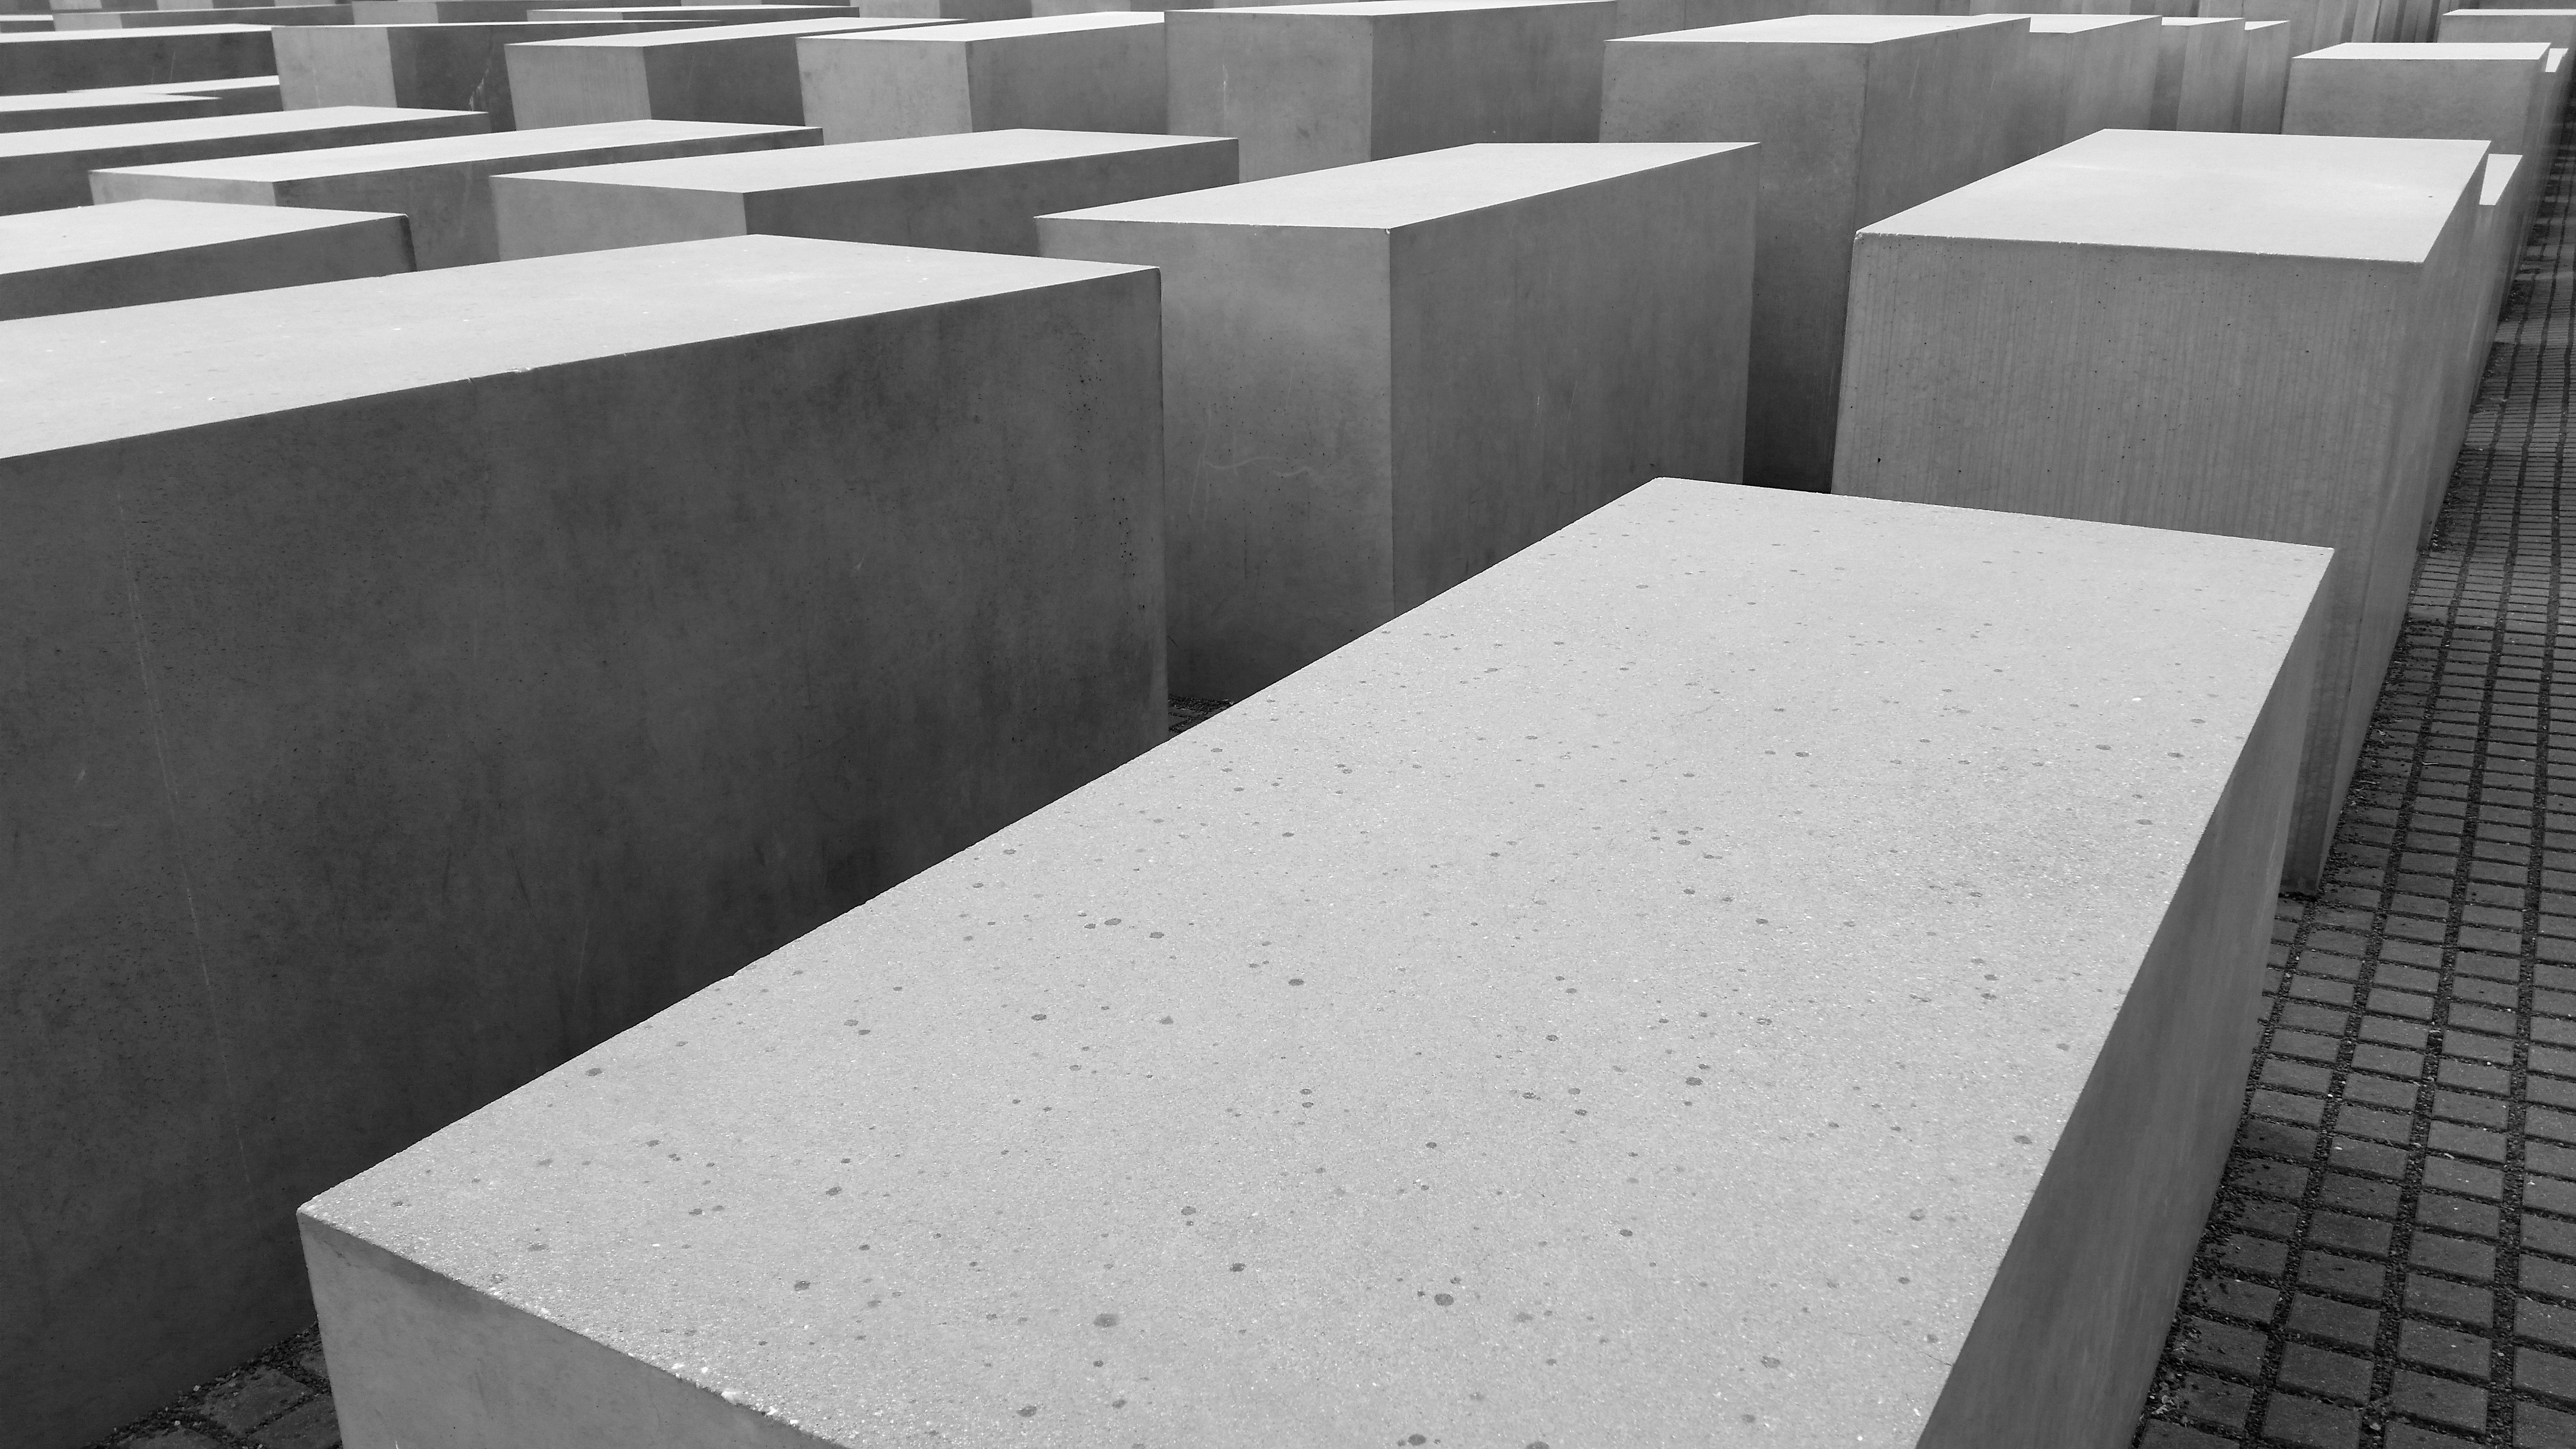
black and white, architecture, white, floor, urban, wall, monument, europe, line, symbol, gray, tile, exterior, historic, black, monochrome, material, concrete, sculpture, memorial, design, symmetry, history, shape, flooring, monochrome photography